Taipei Post Office

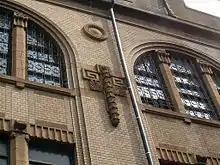
The Baroque architectural details of the building

The building was constructed with two huge wings and one front opening, with a large open ground immediately behind the main building. The total ground floor is about 8,000 square meters.